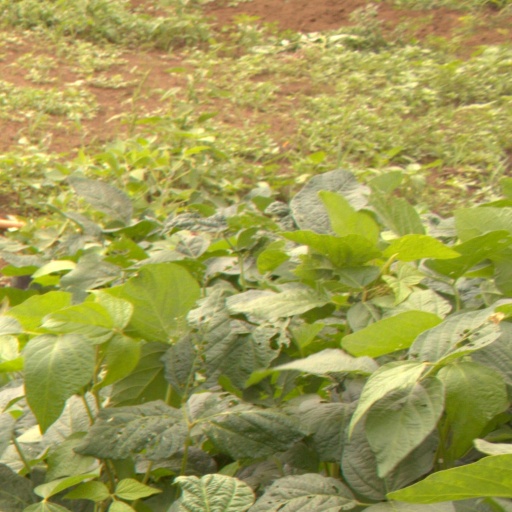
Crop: soybean